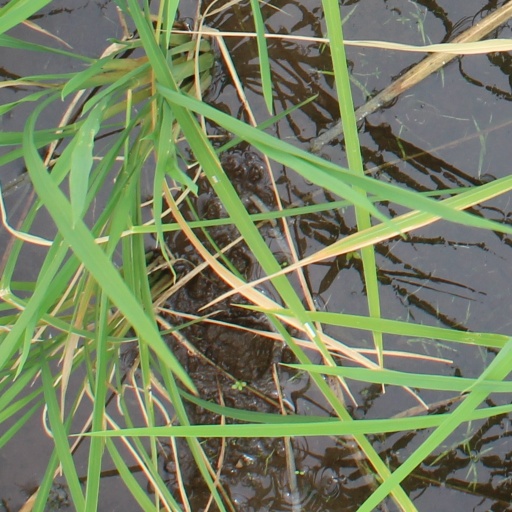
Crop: rice